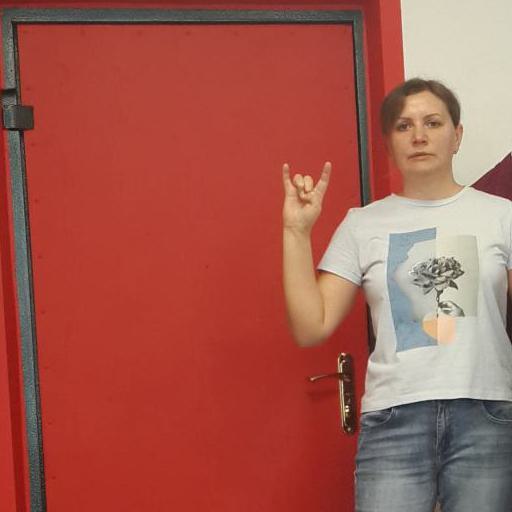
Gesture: rock